Wehrmacht prison Anklam

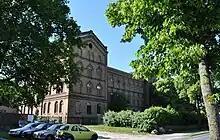
Former Military Academy, which was the location of the administration for the Wehrmacht prison Anklam

The prison, which was designed for 600 prisoners, was built during 1939-1940 in the yard of the Anklam military academy. There were both group and individual cells. In the basement of the southern wing was the death row, consisting of 19 cells. The administrative offices were in the adjacent military school in which the court officers were housed.